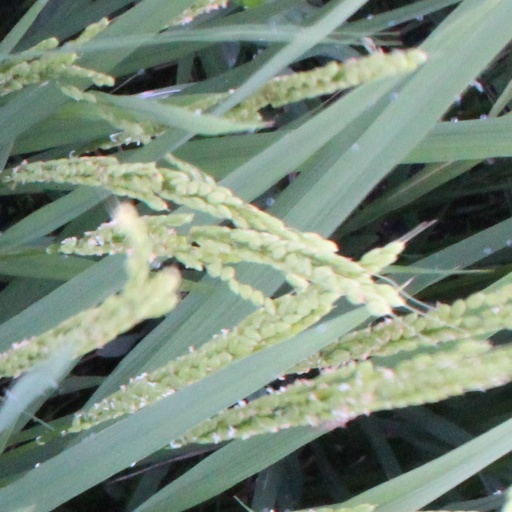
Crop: rice